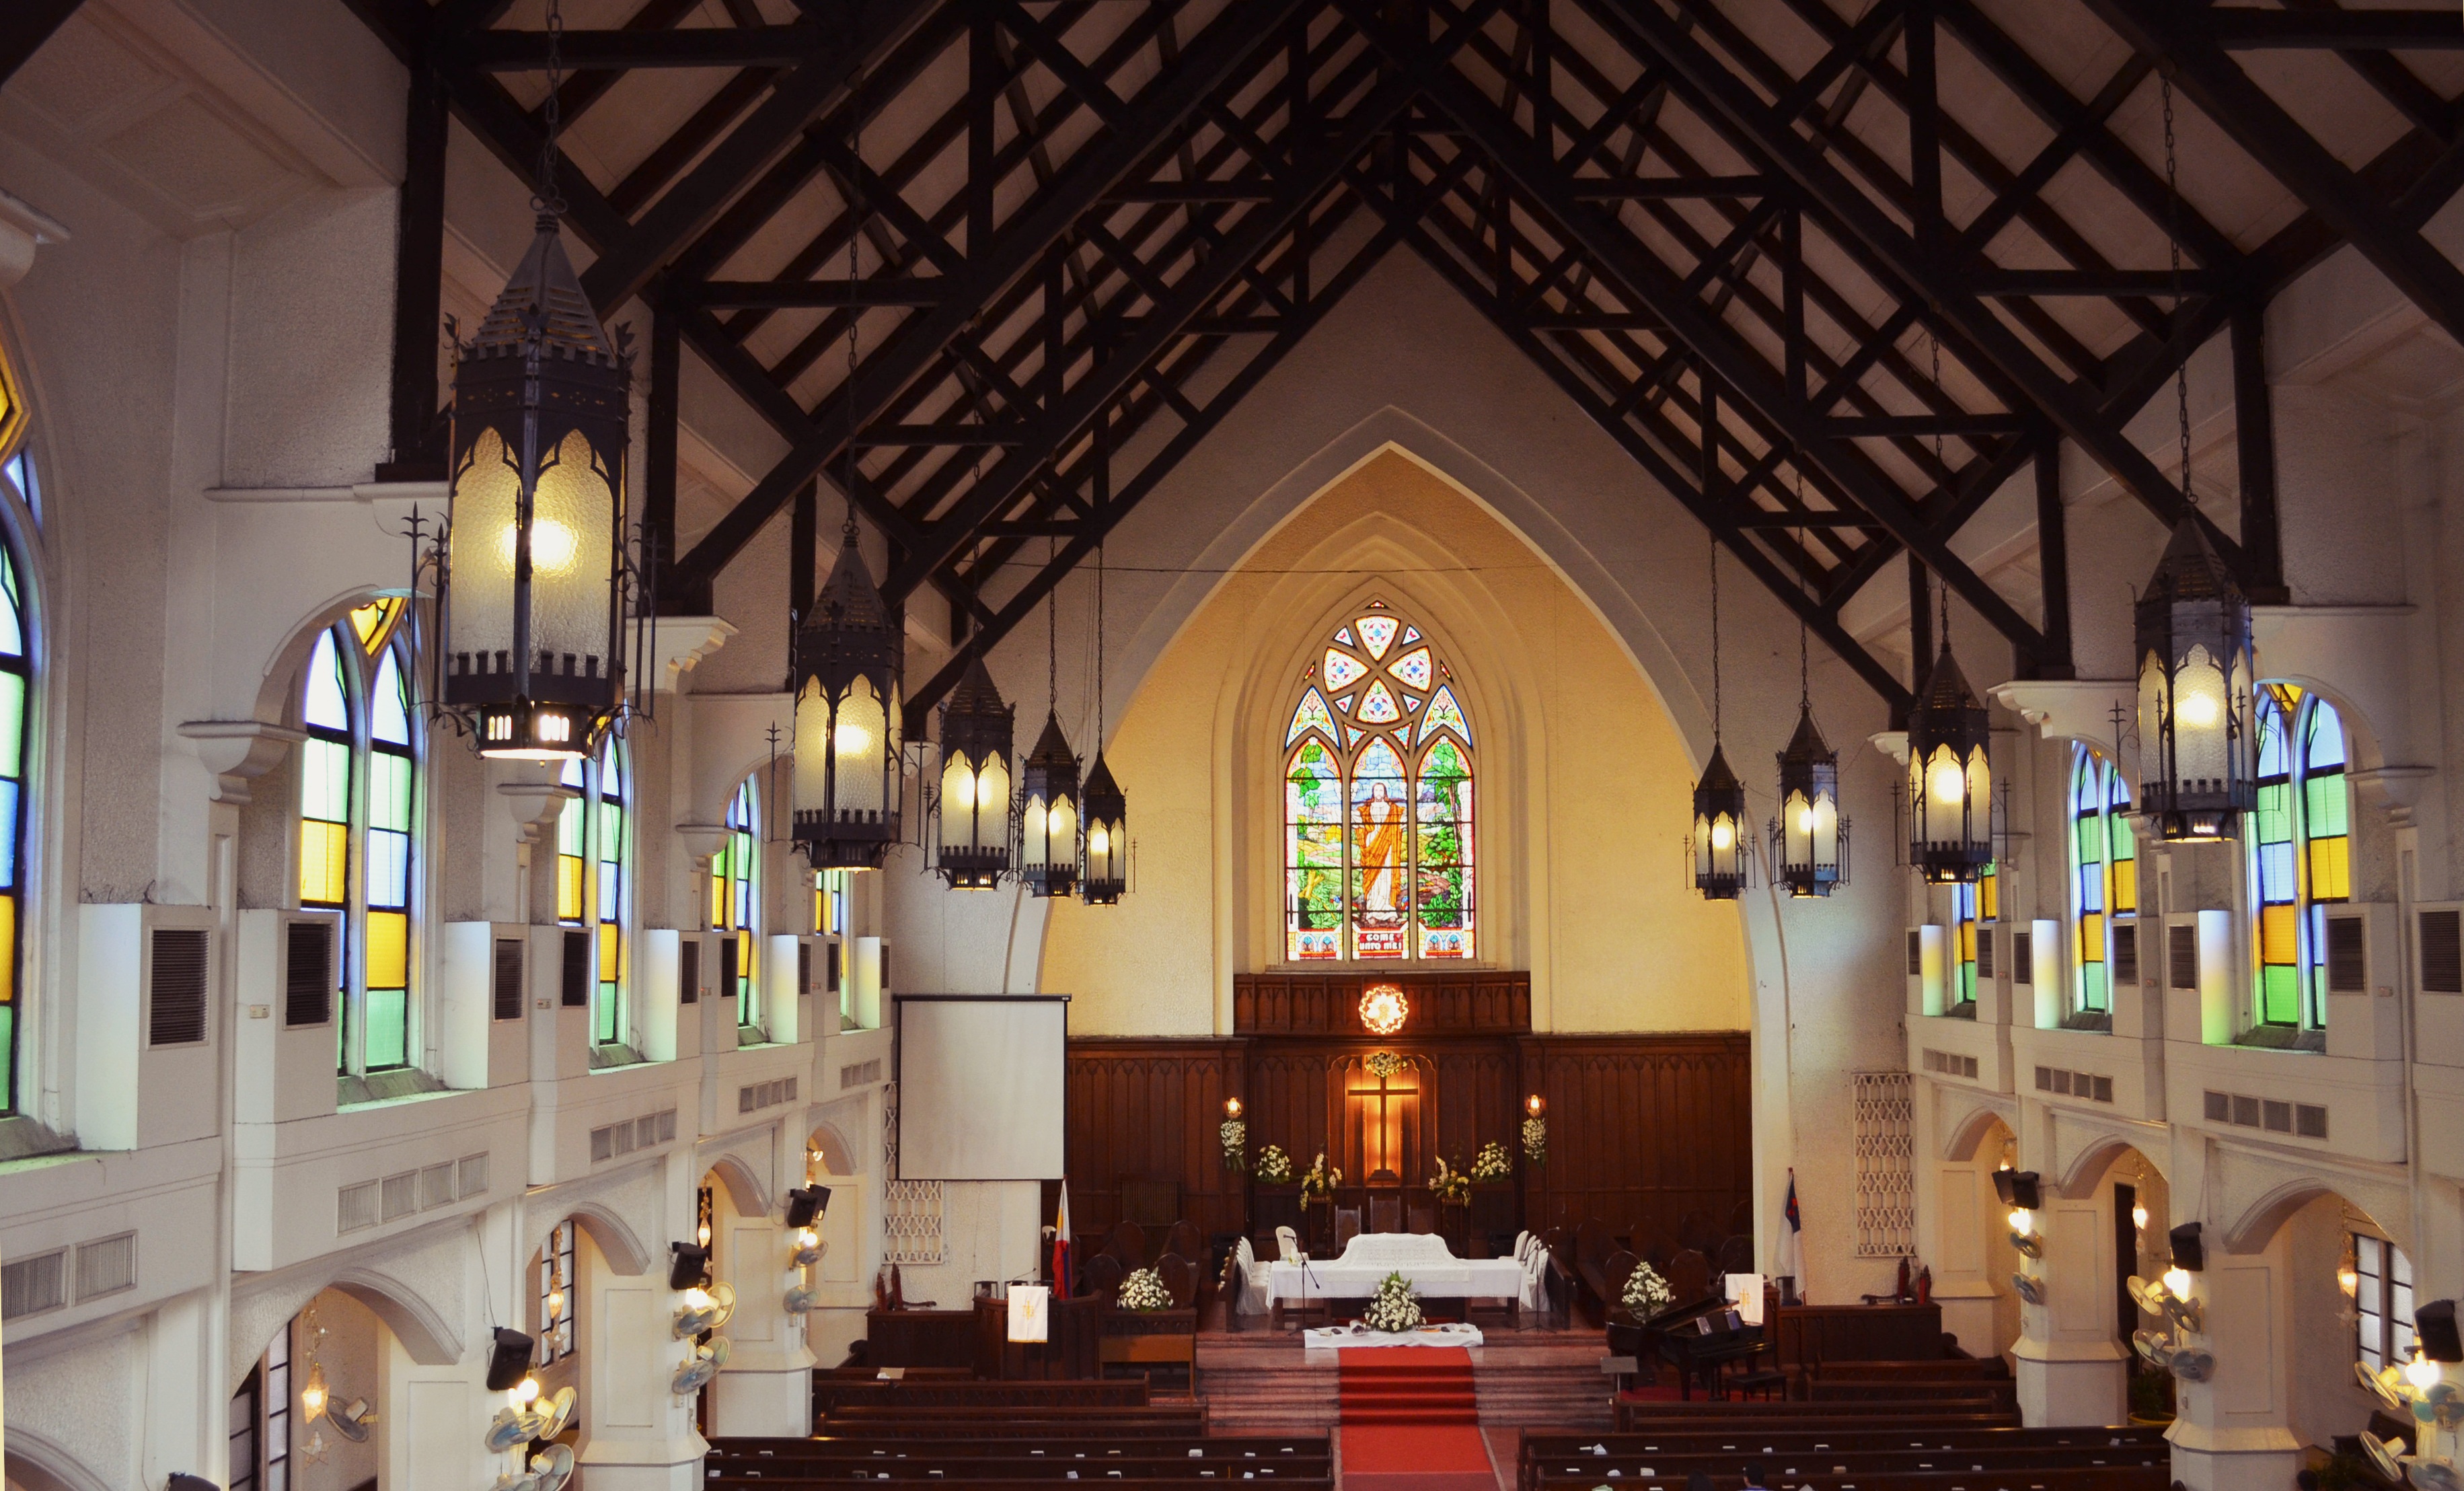
architecture, structure, building, old, religion, landmark, church, cathedral, chapel, christian, place of worship, interior design, religious, altar, faith, synagogue, christianity, worship, holy, estate, lobby